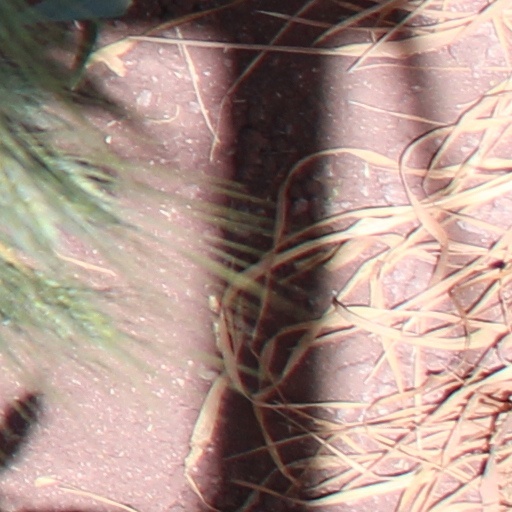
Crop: wheat